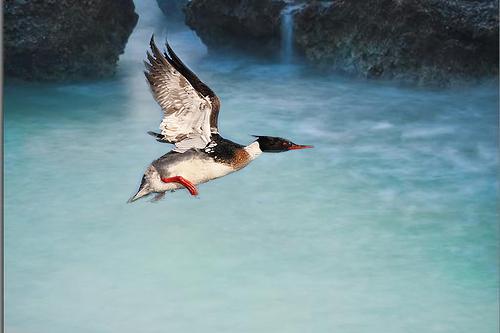
Bird species: Red_breasted_Merganser
Bird type: waterbird
Background: water